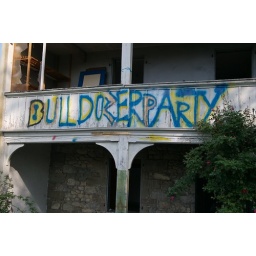
A student house in Grand-Lancy is going to be demolished for building some new appartments.The last moments...